Picea glauca

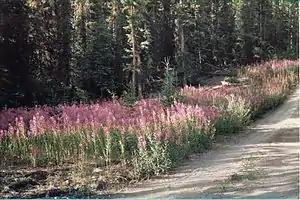
Disturbed roadside blooms with early succession fireweed; behind, late-succession Alaskan white spruce forest, Yukon

White spruce occurs on a wide variety of soils, including soils of glacial, lacustrine, marine, and alluvial origins; overlying basic dolomites, limestones and acidic Precambrian and Devonian granites and gneisses; and Silurian sedimentary schists, shales, slates, and conglomerates. The wide range of textures accommodated includes clays, even those that are massive when wet and columnar when dry, sand flats, and coarse soils. Its occurrence on some organic soils is not characteristic, except perhaps on shallow mesic organic soils in Saskatchewan and in association with black spruce on organic soils in central Yukon.